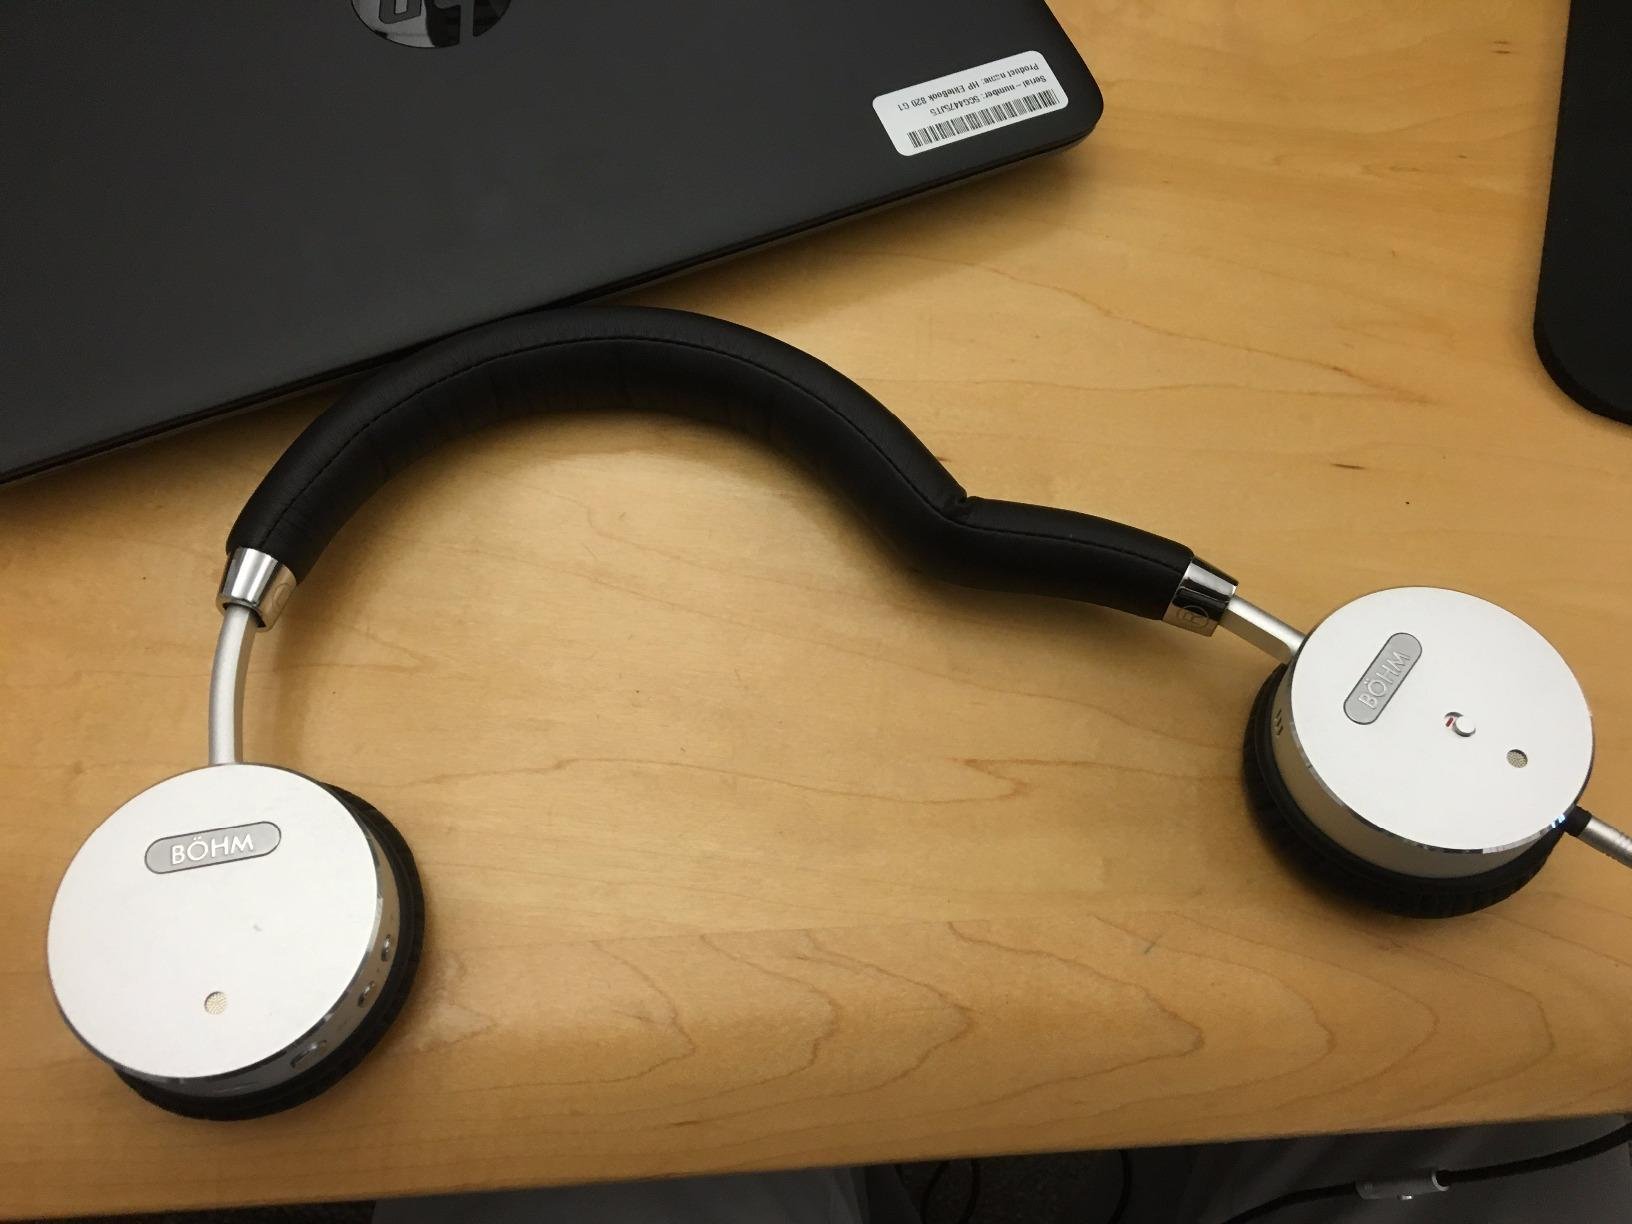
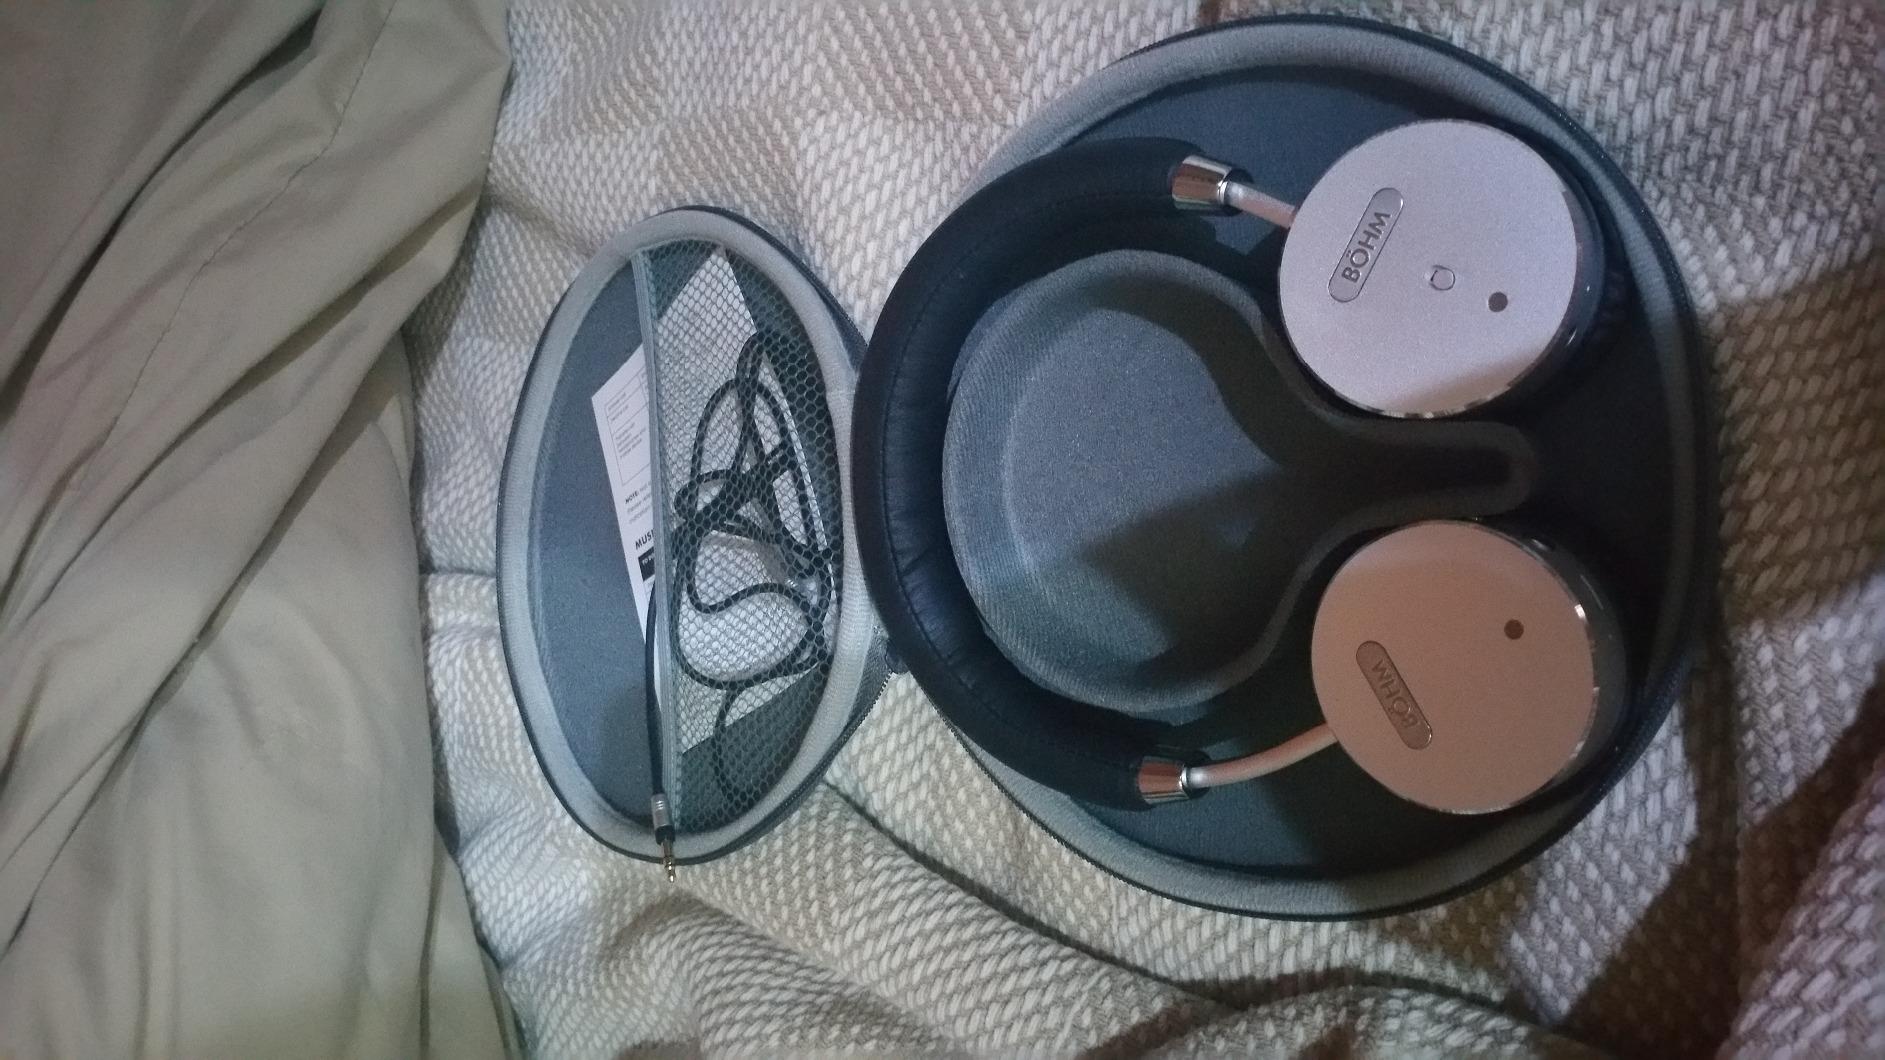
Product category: headphones
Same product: yes